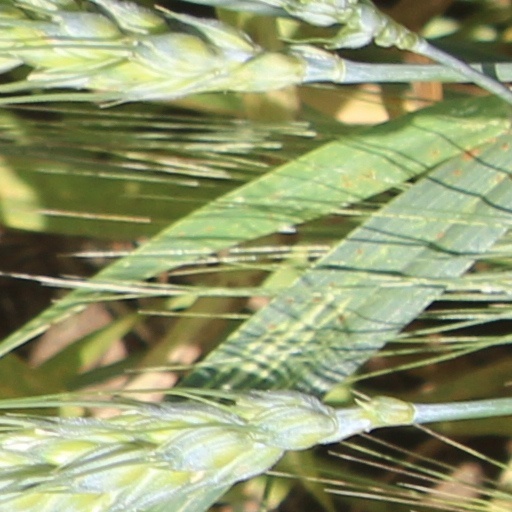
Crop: wheat